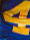
Number: 4